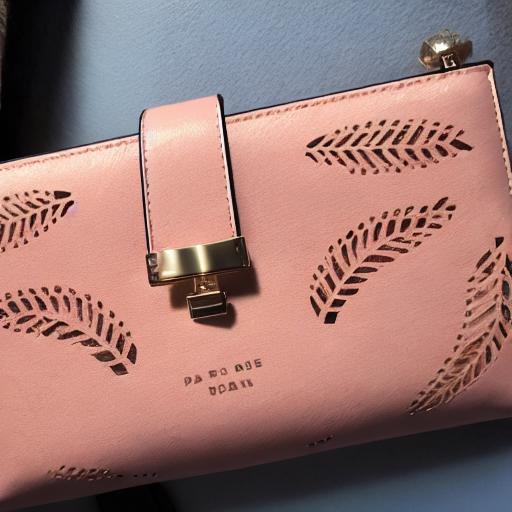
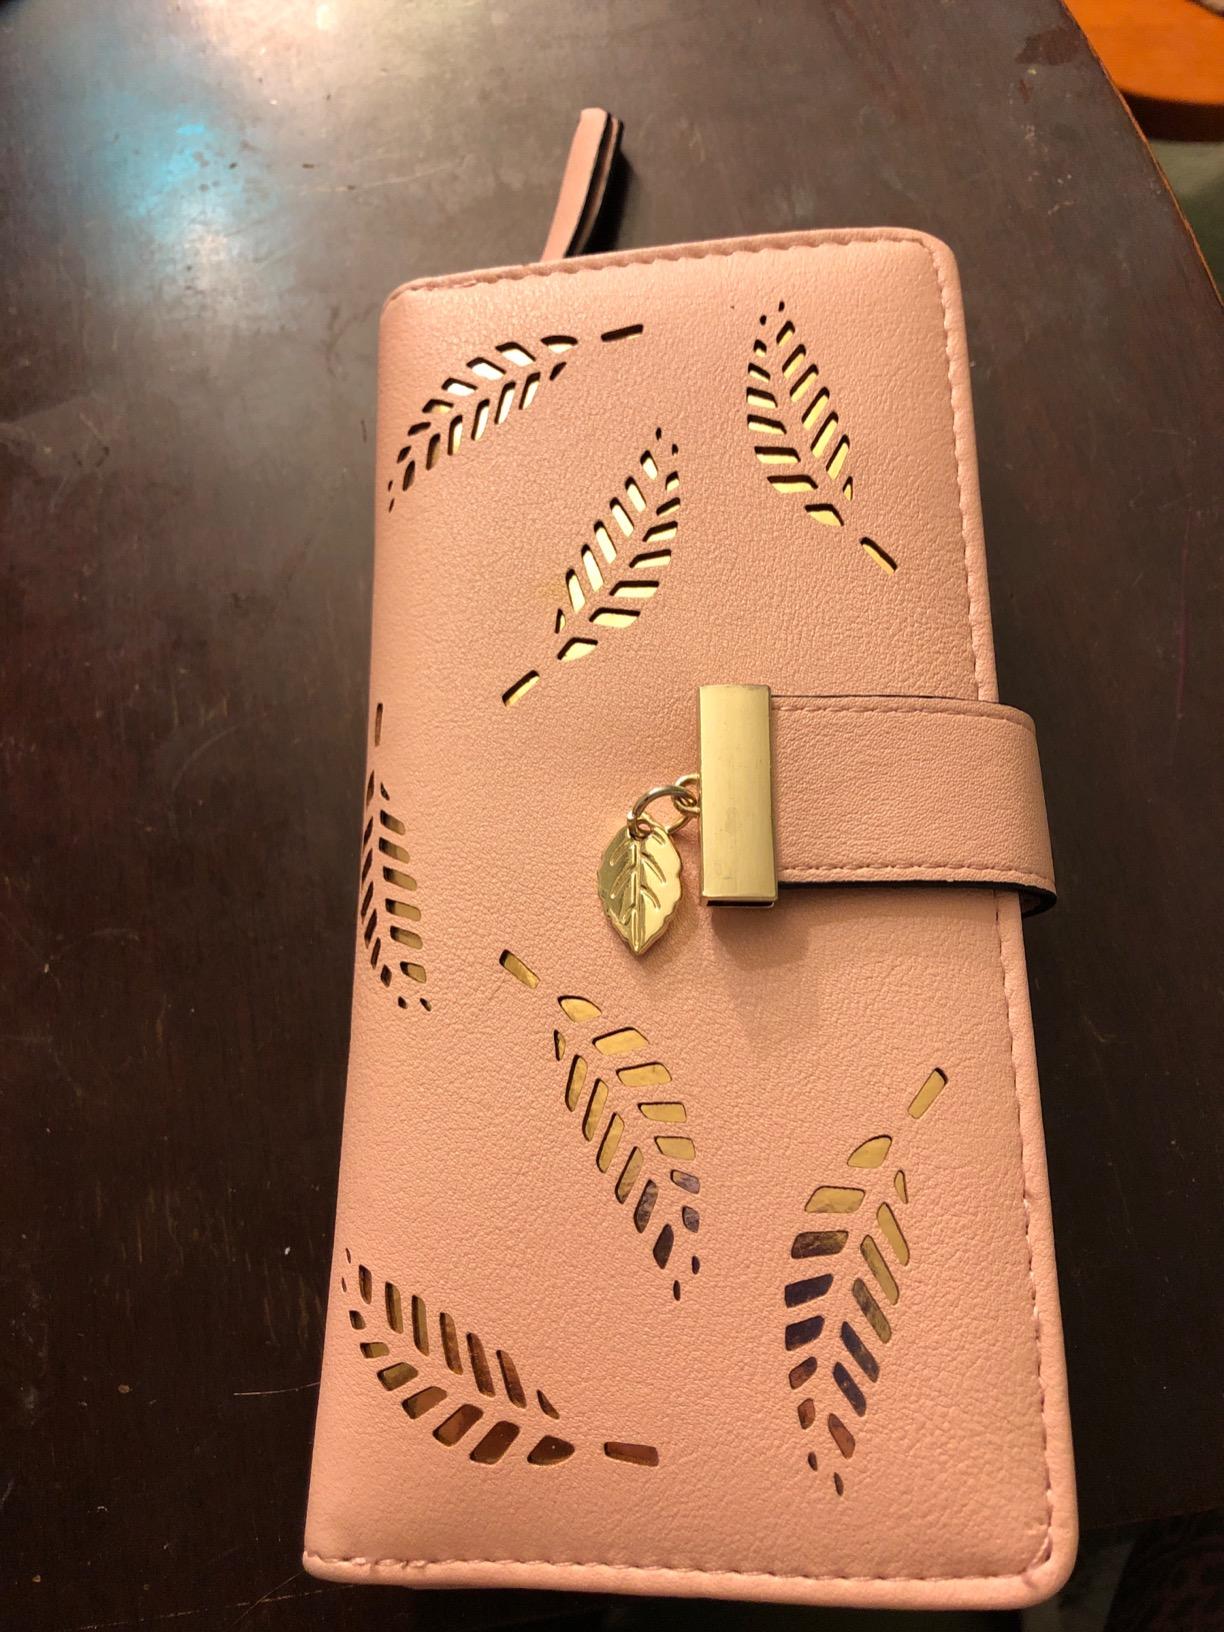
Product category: accessories_handbag
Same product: no